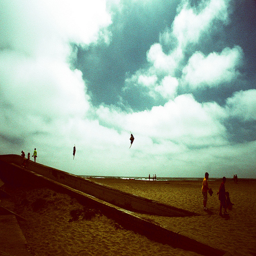
A group of people flying kites at the beach.
A group of people standing on top of a sandy beach.
Some people in a very big area flying some kites.
Some people in the sand flying some kites.
Adults on sandy beach near ocean on cloudy day.